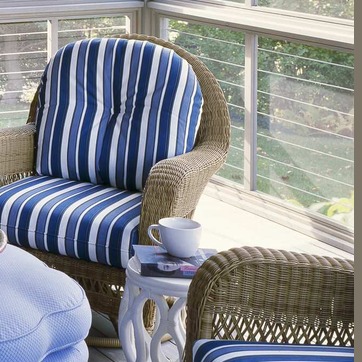
Material: other